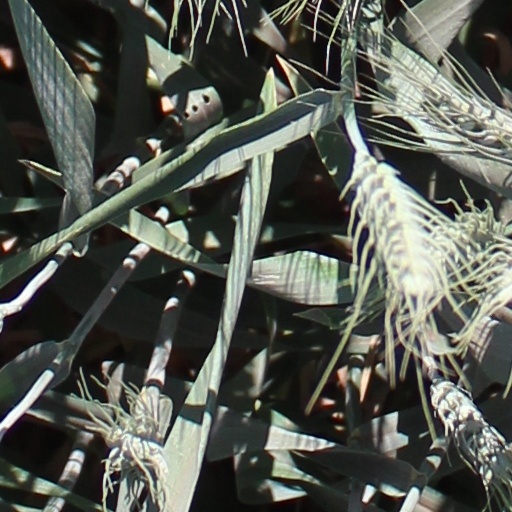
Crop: wheat